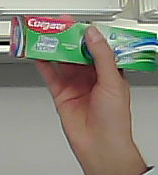
Product: colgate_toothpaste